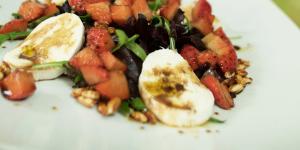
ensalada de fresas y mozzarella